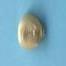
Maize quality: Good